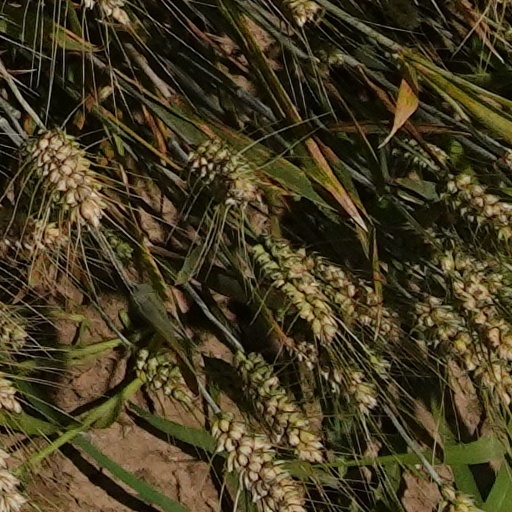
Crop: wheat